Hughes brothers

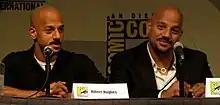
Albert (left) and Allen (right) in 2009

Albert Hughes and Allen Hughes (born April 1, 1972), known together professionally as the Hughes Brothers, are American twin brother filmmakers. They are known for films, including "Menace II Society" (1993), "Dead Presidents" (1995), "From Hell" (2001), and "The Book of Eli" (2010). They did most of their collaborations between 1993 and 2001. They have primarily worked separately since Albert moved to Prague in 2004, with "The Book of Eli" being the only film they have directed together following his move.